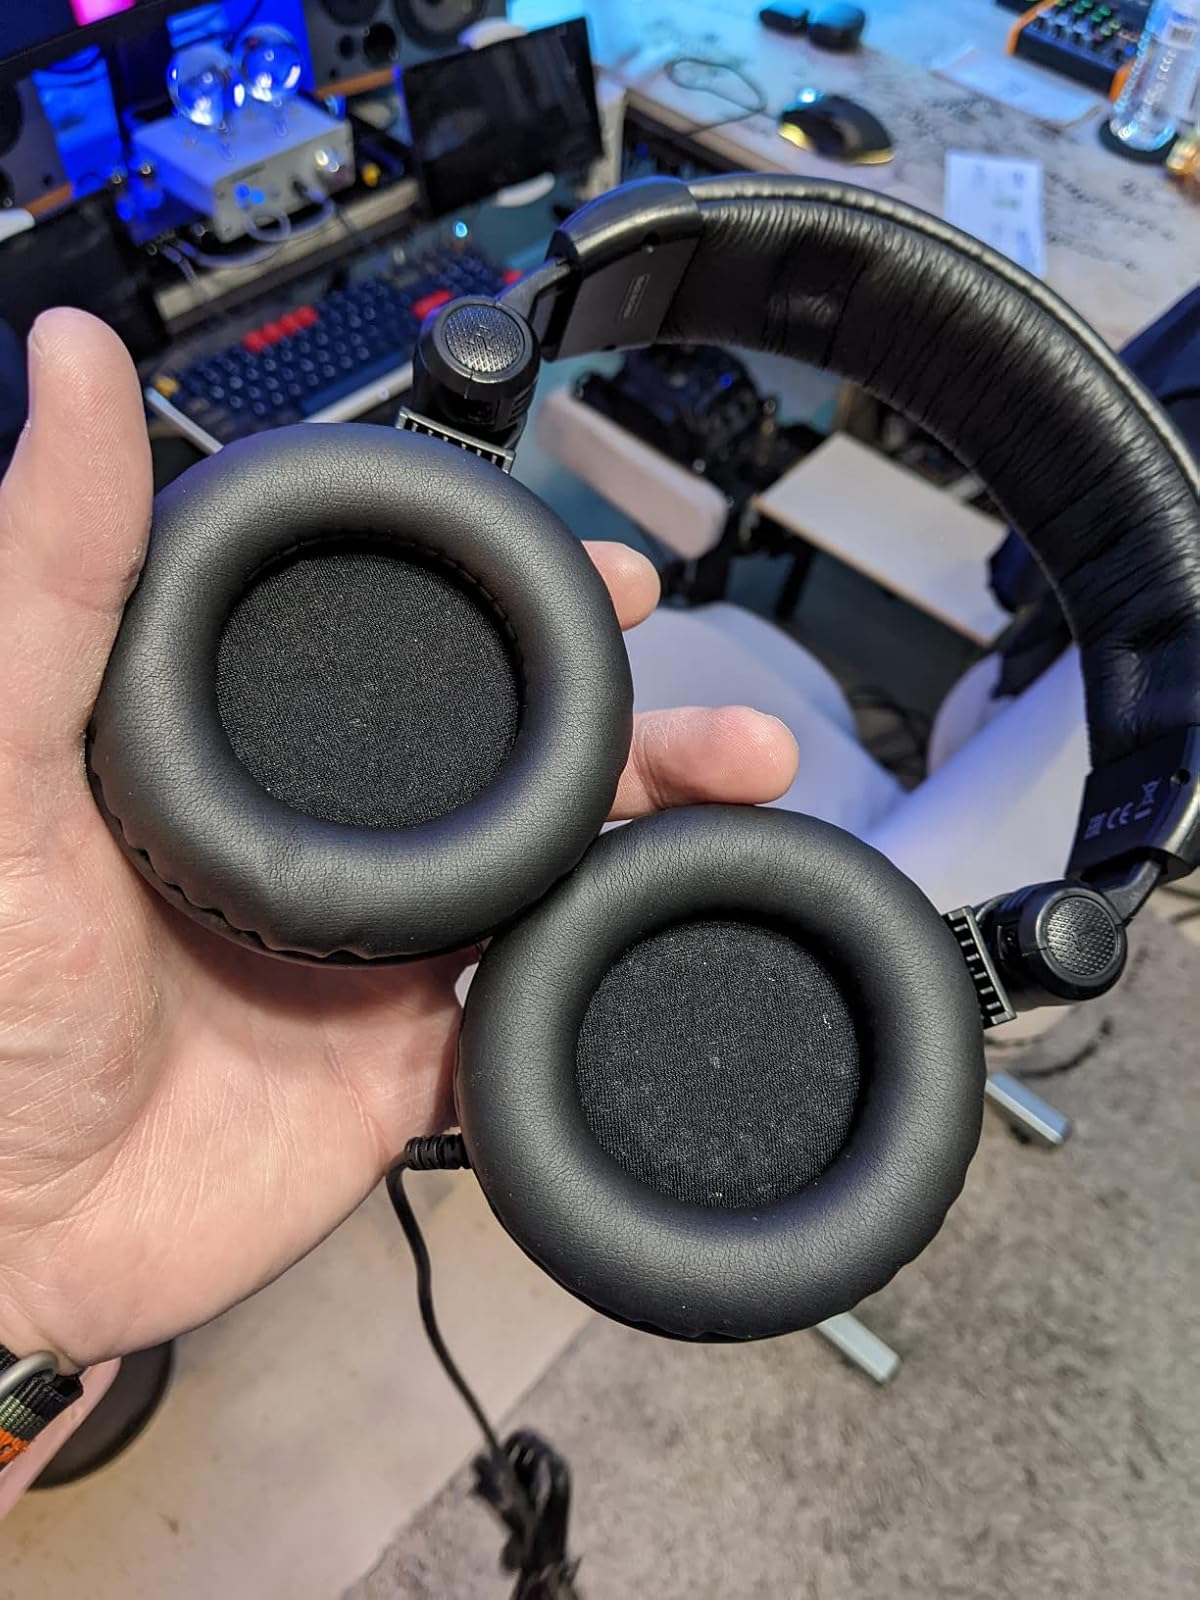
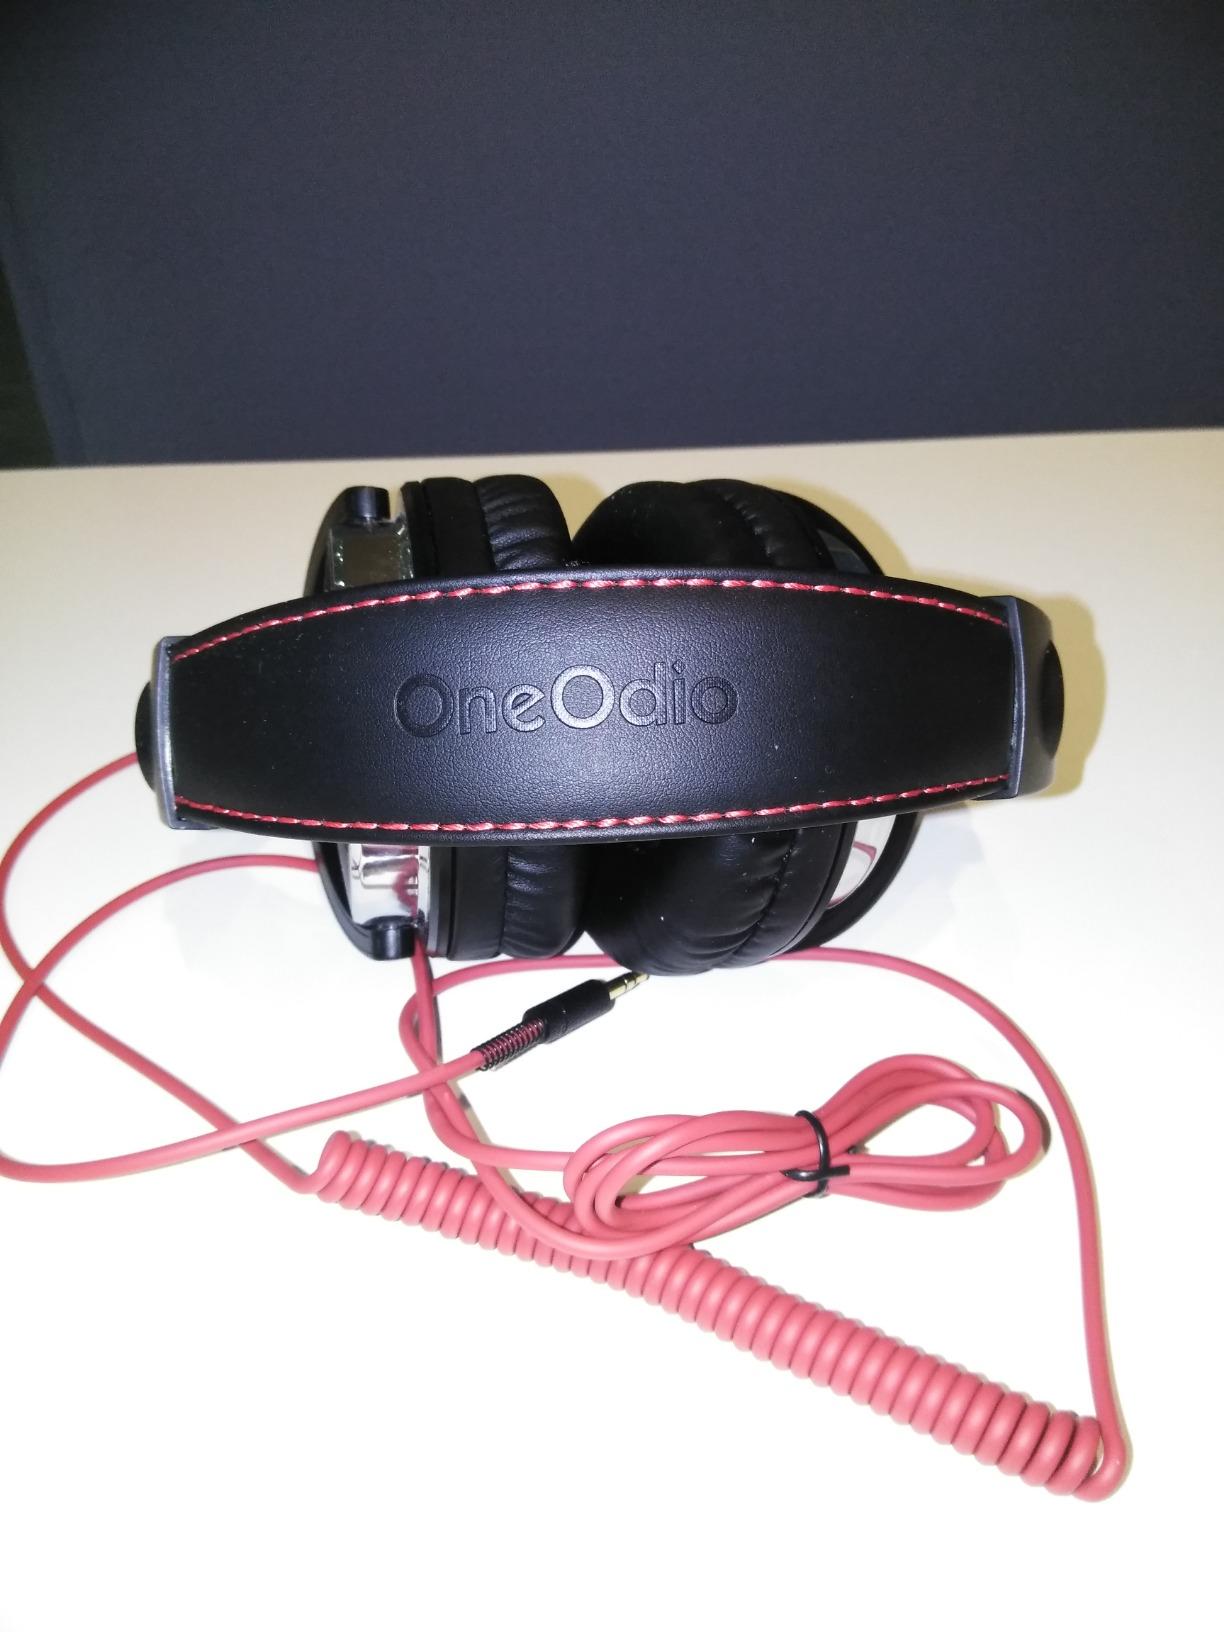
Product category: headphones
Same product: no